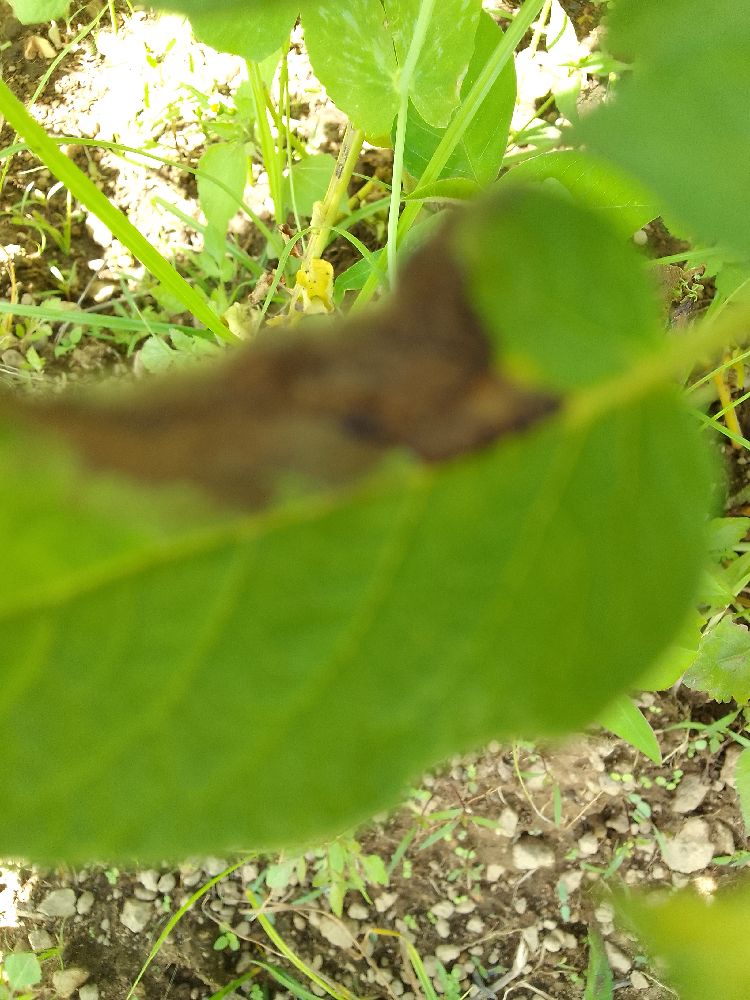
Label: Late blight